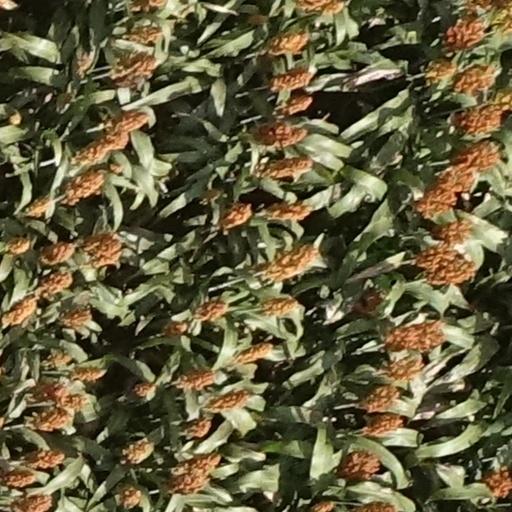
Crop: sorghum